Lord's Supper in Reformed theology

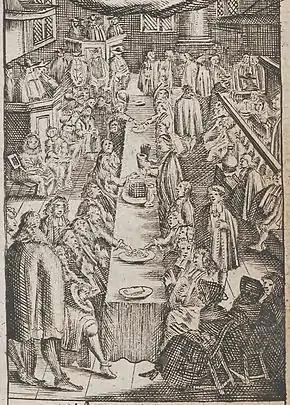
This image from the frontispiece of a book on the subject depicts a Dutch Reformed service of the Lord's Supper.

In Reformed theology, the Lord's Supper or Eucharist is a sacrament that spiritually nourishes Christians and strengthens their union with Christ. The outward or physical action of the sacrament is eating bread and drinking wine. Reformed confessions, which are official statements of the beliefs of Reformed churches, teach that Christ's body and blood are really present in the sacrament and that believers receive, in the words of the Belgic Confession, "the proper and natural body and the proper blood of Christ." The primary difference between the Reformed doctrine and that of Catholic and Lutheran Christians is that for the Reformed, this presence is believed to be communicated in a spiritual manner by faith rather than by oral consumption. The Reformed doctrine of real presence is called "pneumatic presence" (from , a Greek word for "spirit"; alternatively called "spiritual real presence" or "mystical real presence").